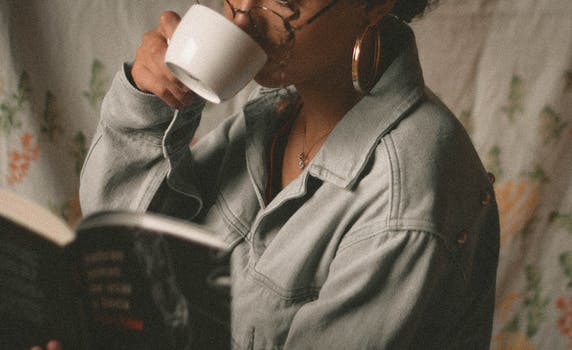
Label: No Watermark